Haruhi Suzumiya

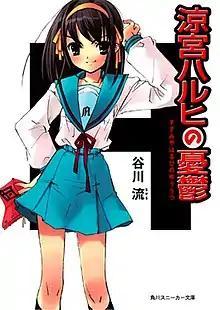
First light novel volume cover of "Haruhi Suzumiya", featuring the titular character

is a Japanese light novel series written by Nagaru Tanigawa and illustrated by Noizi Ito. It was first published in 2003 by Kadokawa Shoten in Japan with the novel "The Melancholy of Haruhi Suzumiya", and has since been followed by 11 additional novel volumes, an anime television series adaptation produced by Kyoto Animation, four manga series, an animated film, two original net animation series and several video games.